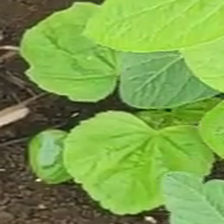
Weed species: Little_Mallow(Malva parviflora)